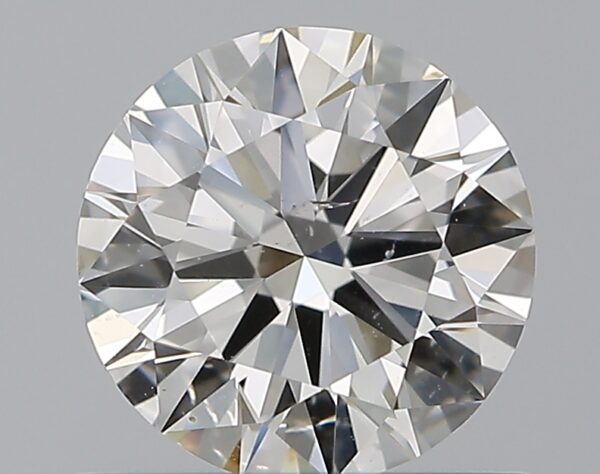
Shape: round
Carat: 0.76
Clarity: SI1
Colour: H
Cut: EX
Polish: EX
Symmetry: EX
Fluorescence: N
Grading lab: GIA
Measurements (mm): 5.87 x 5.91 x 3.55